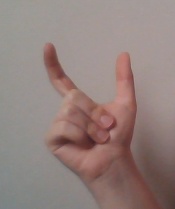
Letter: nun